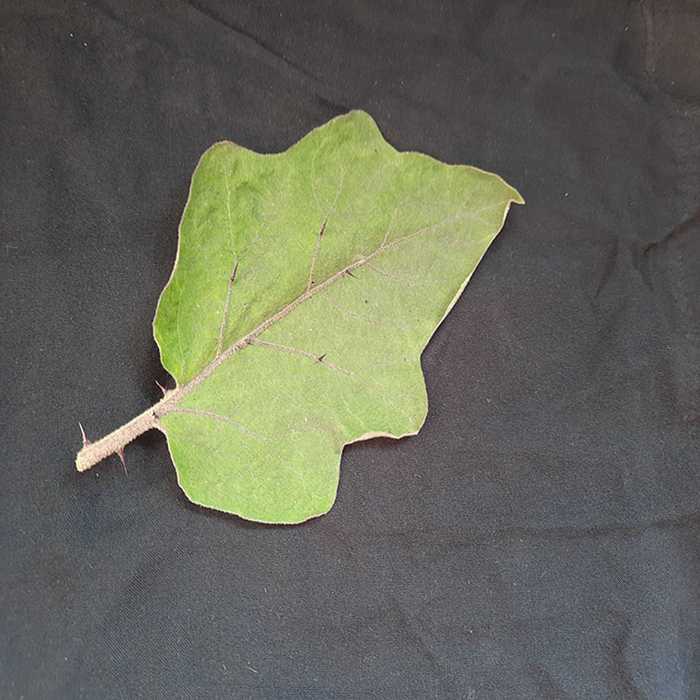
Plant: Eggplant
Label: Eggplant fresh leaf